Menabilly

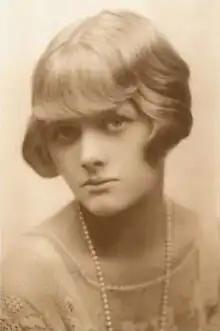
Daphne du Maurier, tenant and restorer of Menabilly 1943–1969

John Cosmo Stuart Rashleigh (1872–1961), the grandson. He was also lord of the manors in Cornwall of Arallos, Luxulyan, Trenant, Lantyan, Langunett, Manely Durford, Manely Fleming, Lametton, Pohrvan, Pensignance, Tywardreath and Lanyon Polveithan. He was patron of the living of Wickham in Hampshire, a JP for Devon and Cornwall and was High Sheriff of Cornwall in 1908. Educated at Eton, and Trinity College Cambridge, he qualified as a medical doctor in 1904. Although John C. S. Rashleigh resided mainly at Throwleigh near Okehampton in Devon and rarely lived at Menabilly, the house and its grounds had been used for various Liberal party meetings, charity events, rallies, and gatherings of the members of the Women's Institute of which in 1920s Mrs Rashleigh was the President. Eventually, due to staying vacant for most of the time, the house fell into serious decay. In the mid-1920s, Daphne du Maurier, then a teenager, discovered the house while on a holiday with her family in Cornwall. To her surprise John C.S. Rashleigh granted her a lease. She then set about restoring it and made it her home for twenty something years before returning it to the Rashleighs in 1969. On his death in 1961 the settled estate per Will dated 8/9/1960 passed to his cousin's son Philip Stuart Rashleigh (1924-1988) breaking the entail. He moved to Menabilly with his mother, Dorothy Rashleigh (Howell). On his death, without surviving issue, the estate passed in 1993 to Richard Henry Rashleigh qv.